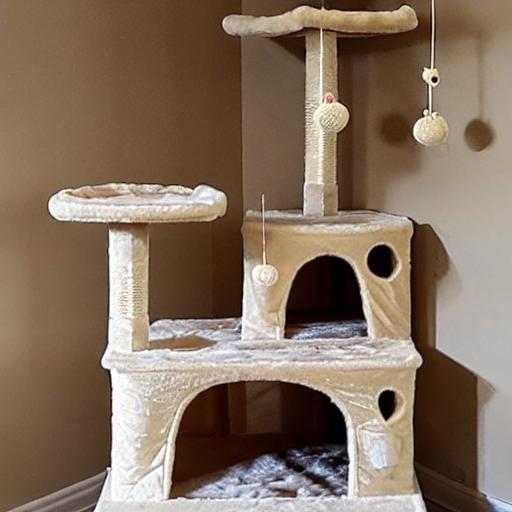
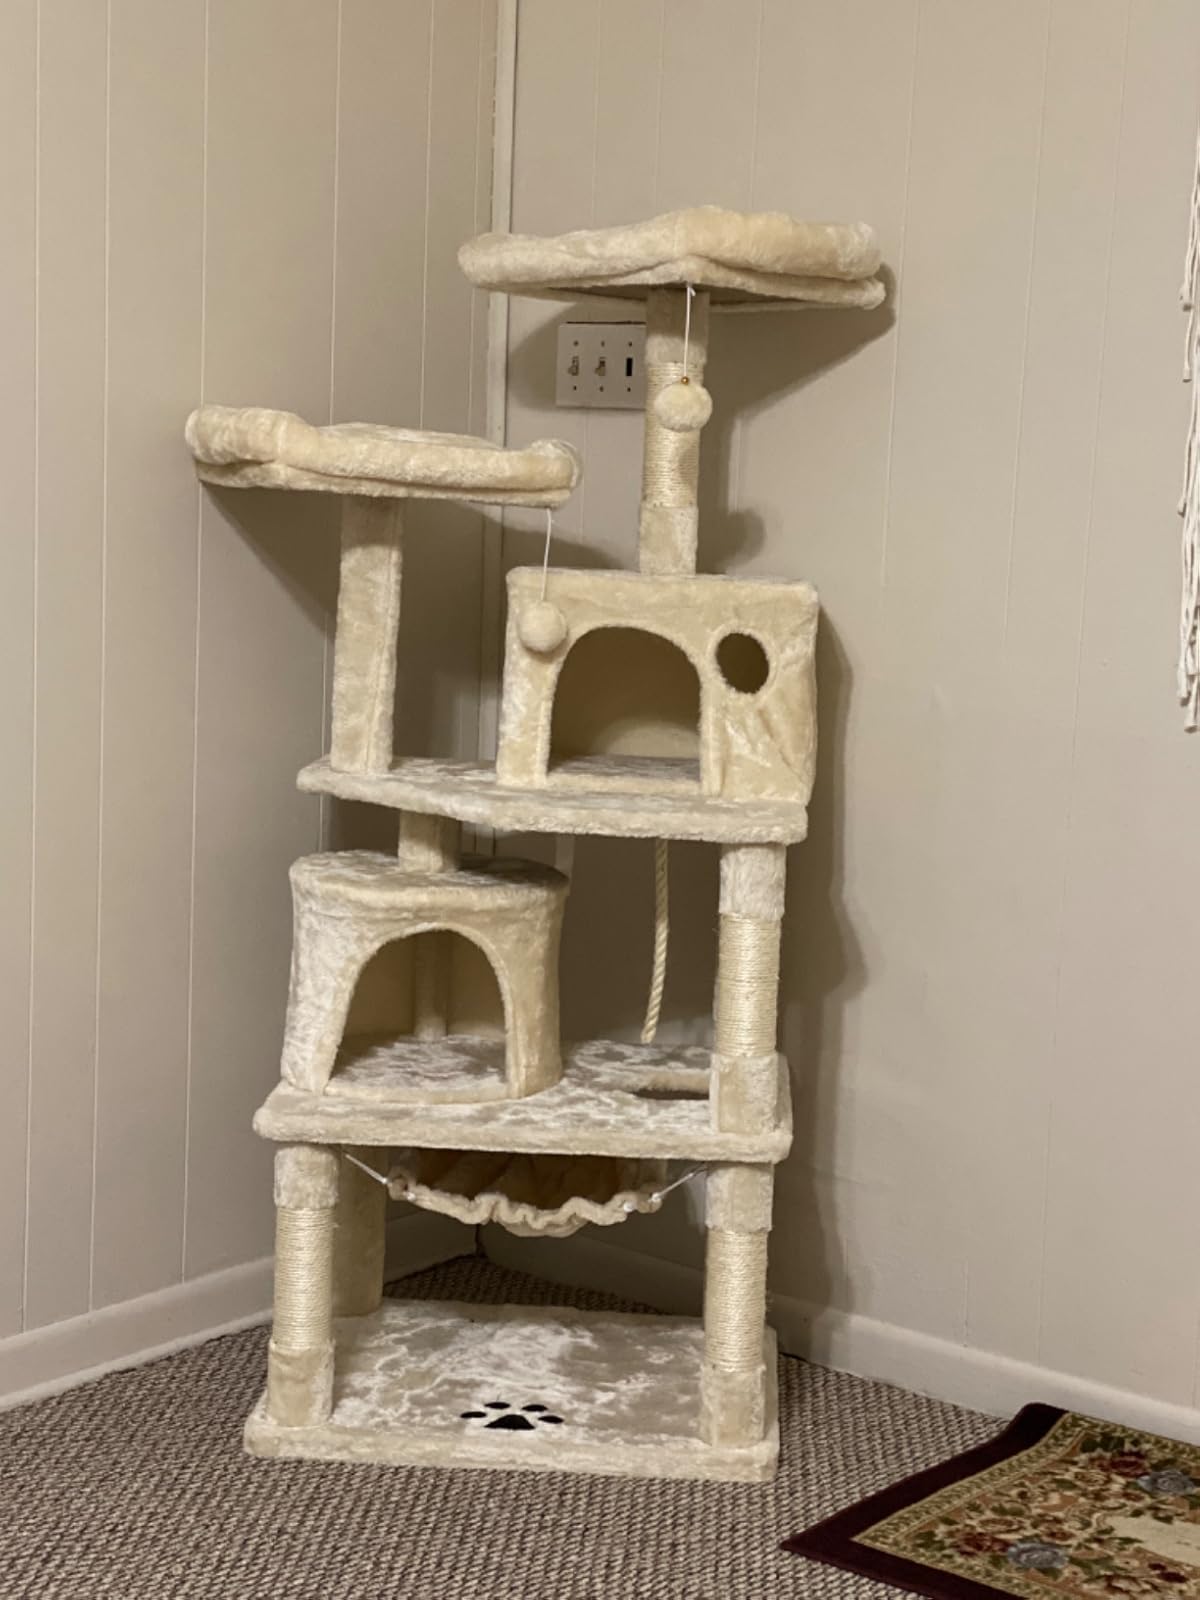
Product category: items_cat tree
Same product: no